Le Bœuf sur le toit

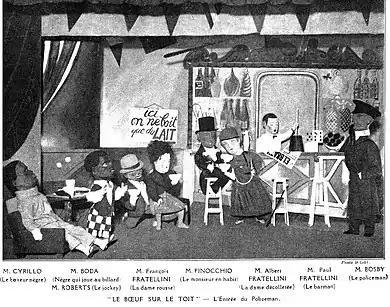
stage scene in a bar with characters wearing large cardboard heads

Jean Cocteau persuaded Milhaud to let the music be used for a ballet. Cocteau wrote the scenario and the Fratellini clowns and the Medreno Circus provided the cast. The production was to have been designed by Guy-Pierre Fauconnel, but he died suddenly with his designs incomplete; Raoul Dufy took over.